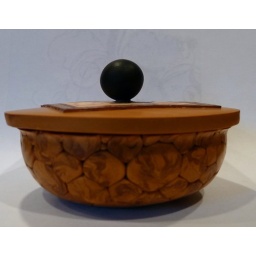
The bowl was made by rolling gold clay into little balls and pressing them into a small stoneware bowl as a mold.